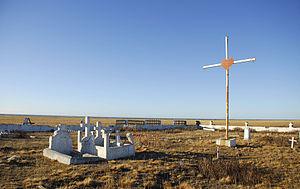
Cet article recense les monuments historiques de la province de Terre de Feu, Antarctique et Îles de l'Atlantique Sud, en Argentine.